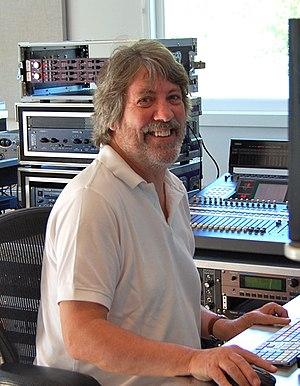
David Hentschel, né en 1952, est un ingénieur du son britannique et producteur, qui a enregistré en particulier l'album All Things Must Pass de George Harrison et Goodbye Yellow Brick Road d'Elton John, ainsi que des artistes comme Genesis, Ringo Starr, Queen, Marti Webb, Andy Summers, Mike Oldfield, Peter Hammill, Yellowjackets ou Ronnie Caryl.